Pill railway station

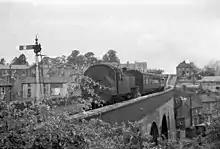
A train crosses the Pill Viaduct in 1960. This is a service from Portishead, which has just left Pill.

Pill railway station was opened on 18 April 1867 by the Bristol and Portishead Pier and Railway Company, when services began on their line from the Bristol and Exeter Railway at Portishead Junction to a pier on the Severn Estuary at . The station served the village of Pill on the south bank of the River Avon. The line was built as broad-gauge, and was largely single track. The station was sited in a cutting close to the old centre of Pill, from the line's terminus at Portishead, from and from the Great Western Railway's terminus at . To the east, the railway passed through the village and crossed a valley on the brick-built Pill Viaduct, while to the west the line was largely through flat, open countryside. The station was initially the second along the line from Portishead Junction, after and before .